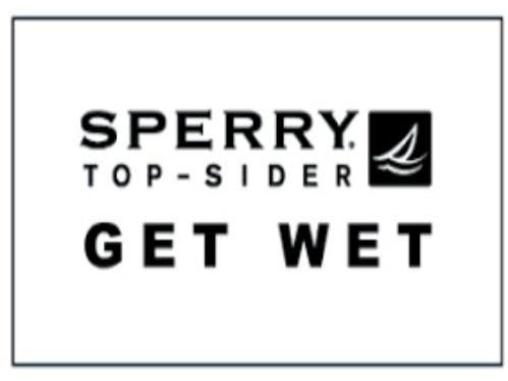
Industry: Clothes